Hormones: The Series

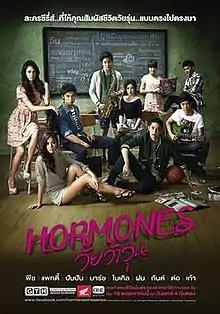
First season poster

"Hormones" is produced by Thai film company GMM Tai Hub (GTH) and its subsidiary production and casting company Nadao Bangkok. According to director Songyos Sugmakanan, "Hormones" was conceived partly as a channel for GTH to create acting opportunities for its teenage actors and partly as an experiment in creating a drama series that was non-typical for Thai television (which usually features Thai soap operas and sitcoms). With a concept partly based on Songyos's 2008 film of the same name and inspired by the British series "Skins", "Hormones" seeks to explore and portray various aspects and issues of adolescent life. These include topics normally considered taboo for open discussion in Thai society, such as teenage sex and school violence.